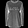
Label: Pullover